Ossie Green

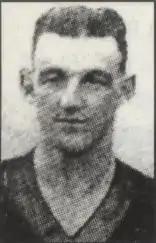

William Osmond Green (11 March 1906 – 26 May 1991) was an Australian rules footballer who played with Melbourne in the Victorian Football League (VFL).